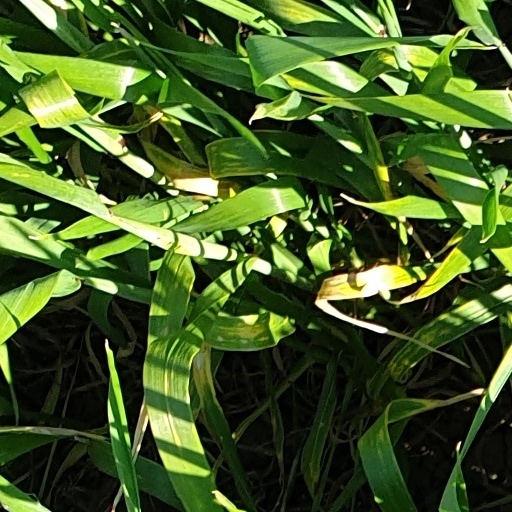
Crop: wheat